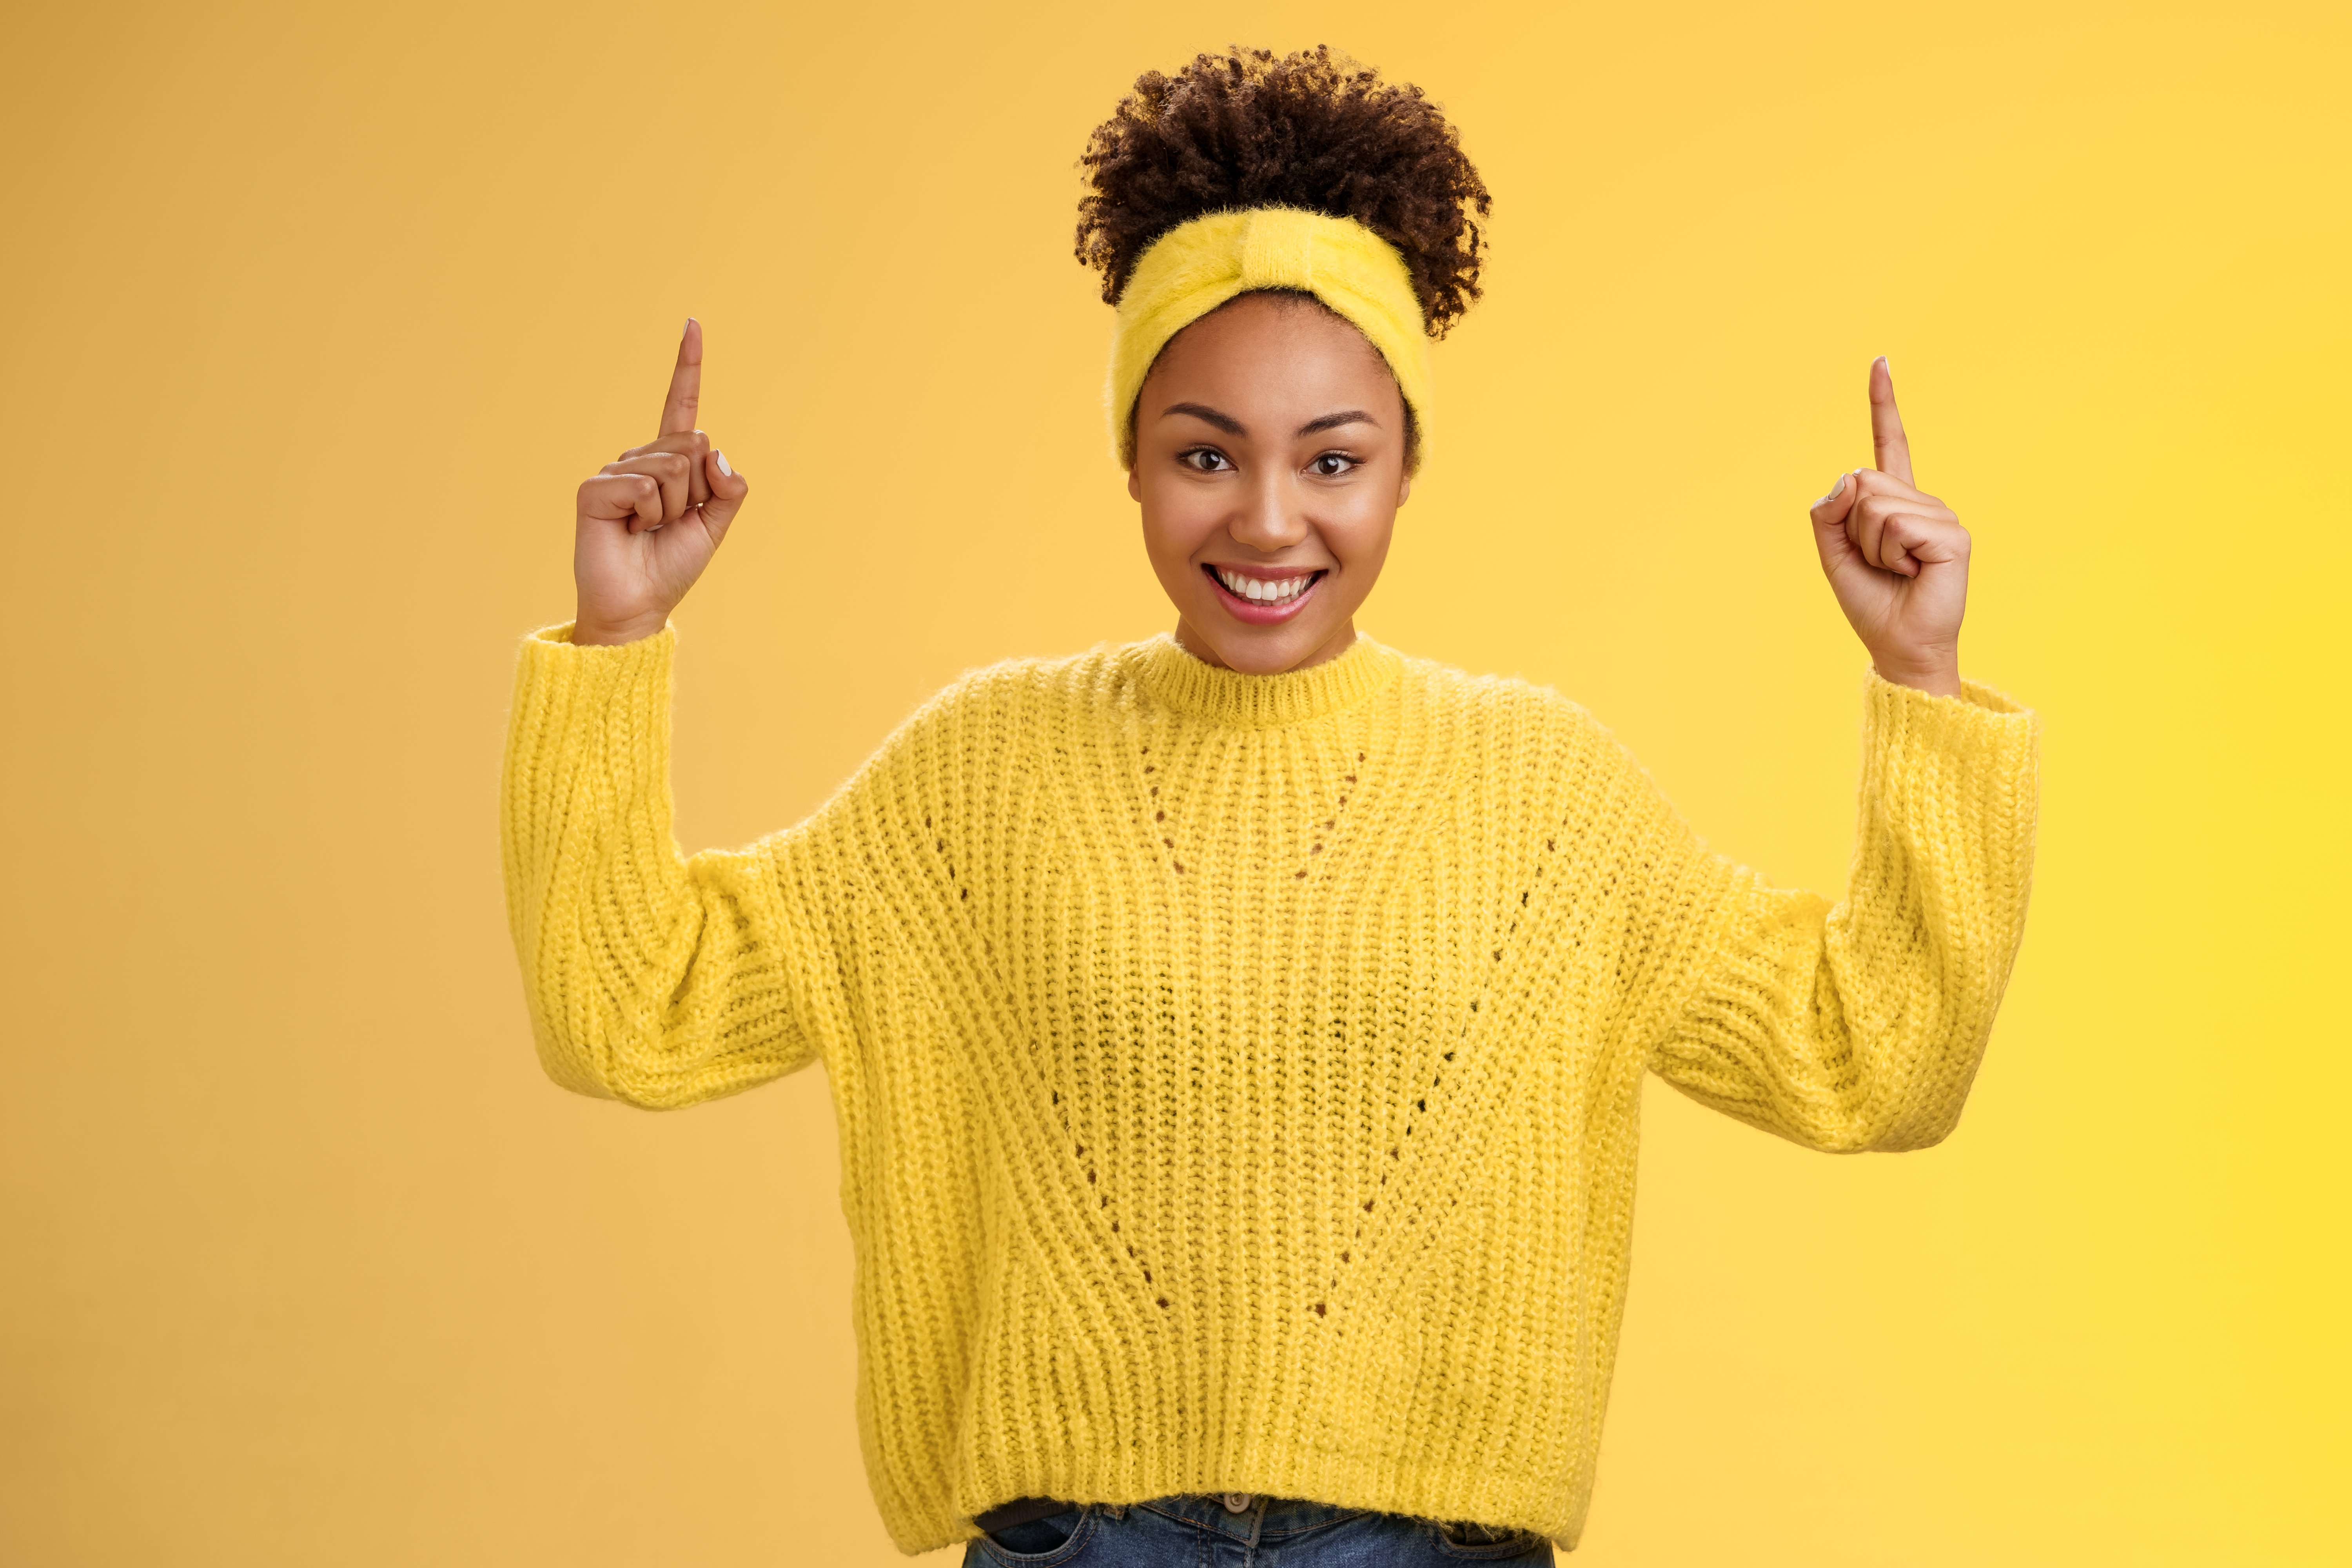
woman, clothing, smile, organ, sleeve, happy, gesture, headgear, headpiece, fashion design, event, thumb, fun, jewellery, eyewear, fashion accessory, hair accessory, magenta, woolen, earrings, fur, top, costume accessory, denim, costume, wool, laugh, performing arts, feather, selfie